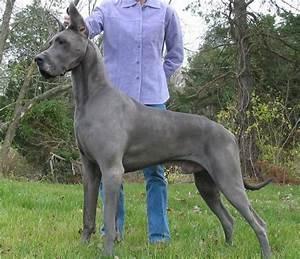
dog